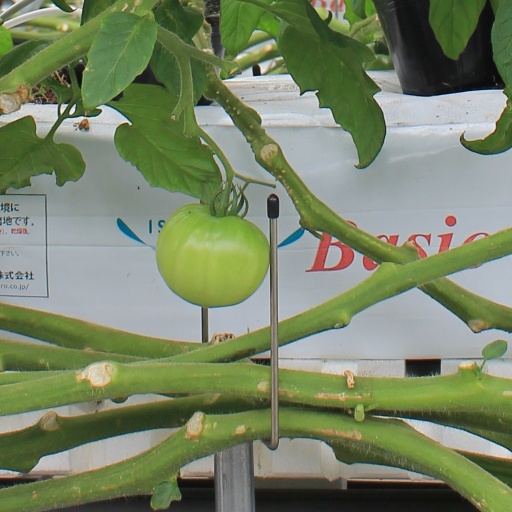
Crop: tomato